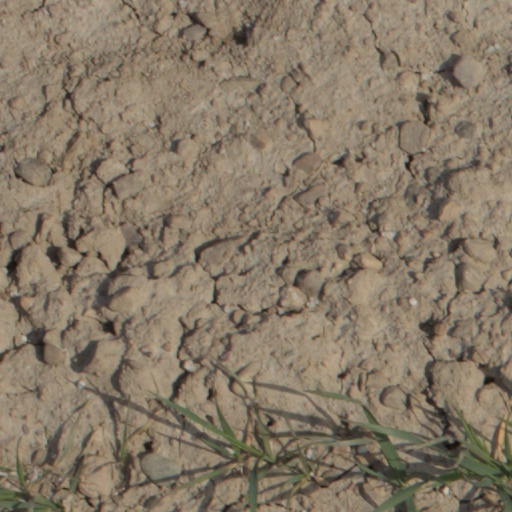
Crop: wheat